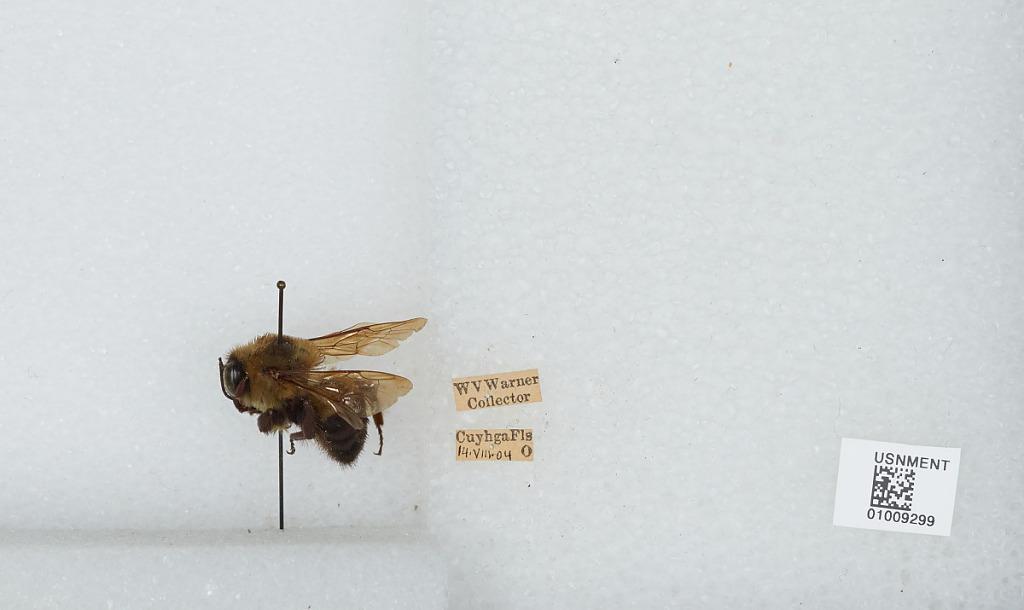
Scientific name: Bombus (Separatobombus) griseocollis (De Geer)
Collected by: W. Warner
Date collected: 1904-8-14
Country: United States
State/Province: Ohio
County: Summit
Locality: Cuyahoga Falls
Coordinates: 41.1456, -81.4967